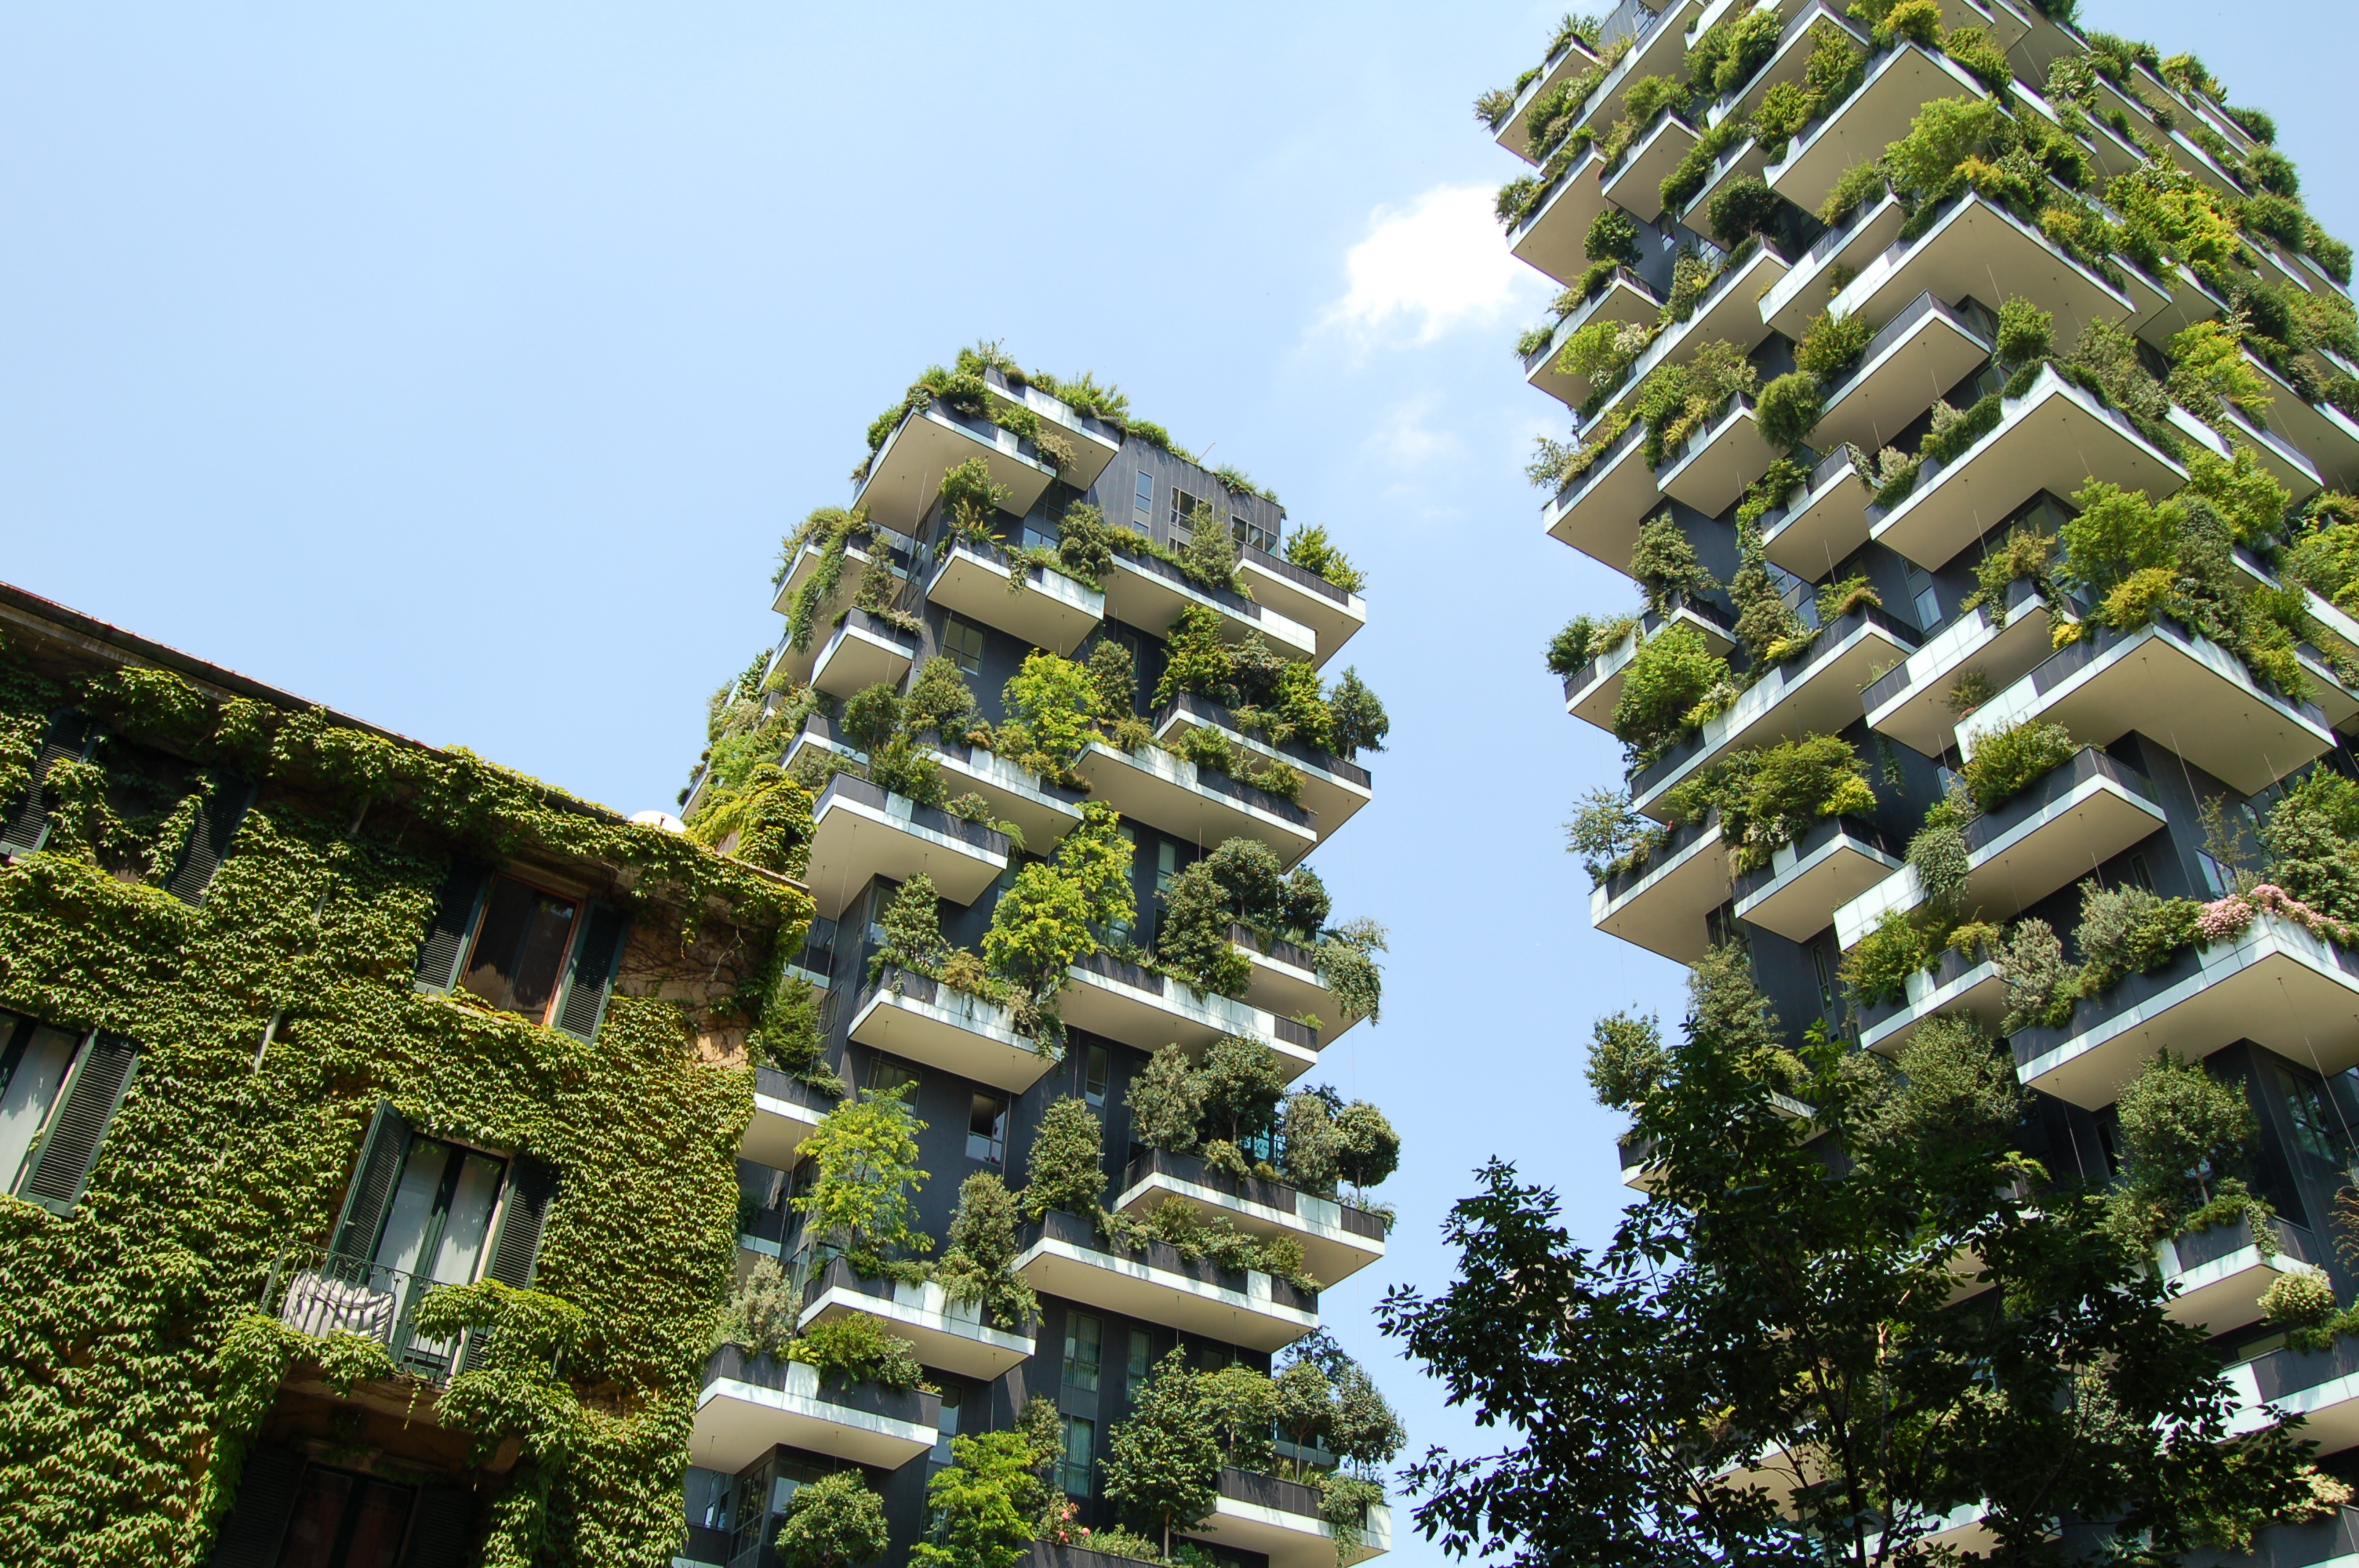
tree, architecture, sky, mansion, suburb, landmark, garden, tourism, tower block, buildings, resort, estate, ecosystem, condominium, neighbourhood, biome, vine plants, urban design, residential area